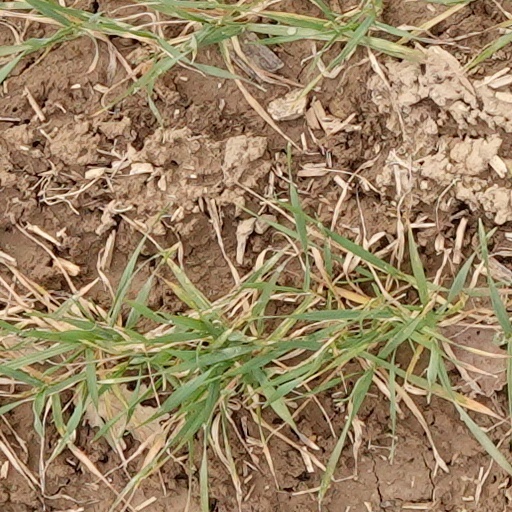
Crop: wheat